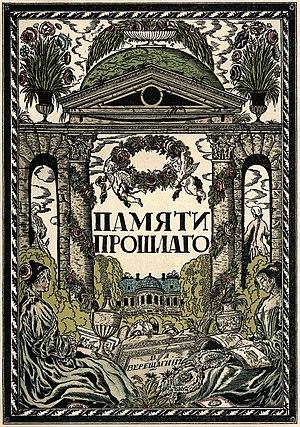
Serge Tchekhonine, né en 1878 à Likoshino, district de Borovichi, province de Novgorod et mort le 23 février 1936 à Lörrach, est un peintre graphiste, illustrateur, peintre en porcelaine, décorateur de théâtre, enseignant, russe, soviétique. Il est membre de la société Le monde de l'art.